Metalog distribution

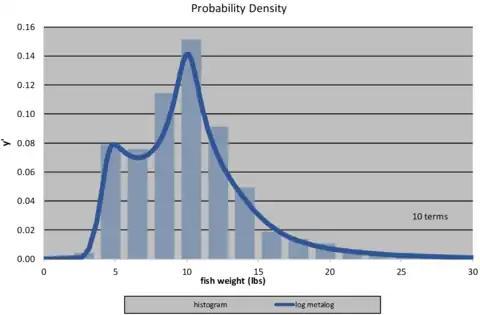

Due to their shape and bounds flexibility, metalogs can be used to represent empirical or other data in virtually any field of human endeavor.